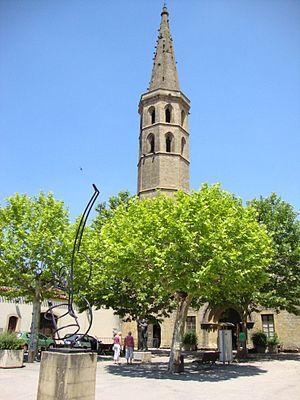
Marciac (Gers, Fr) le musée de jazz dans l'ancien monastère des Augustins.